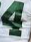
Number: 4